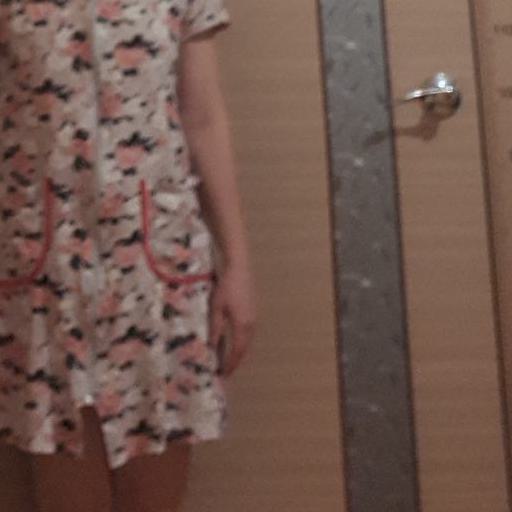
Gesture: no_gesture